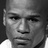
Emotion: neutral